Peter Llewellyn Williams

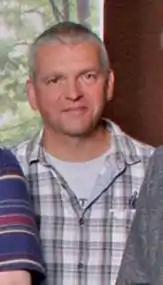
Peter at Robin Prichard/Hooded Man Events 2018

Peter Llewellyn Williams (born 21 March 1964) is a British stage and television actor. He is best known for his part as Much the Miller's Son in the 1980s cult TV series "Robin of Sherwood".